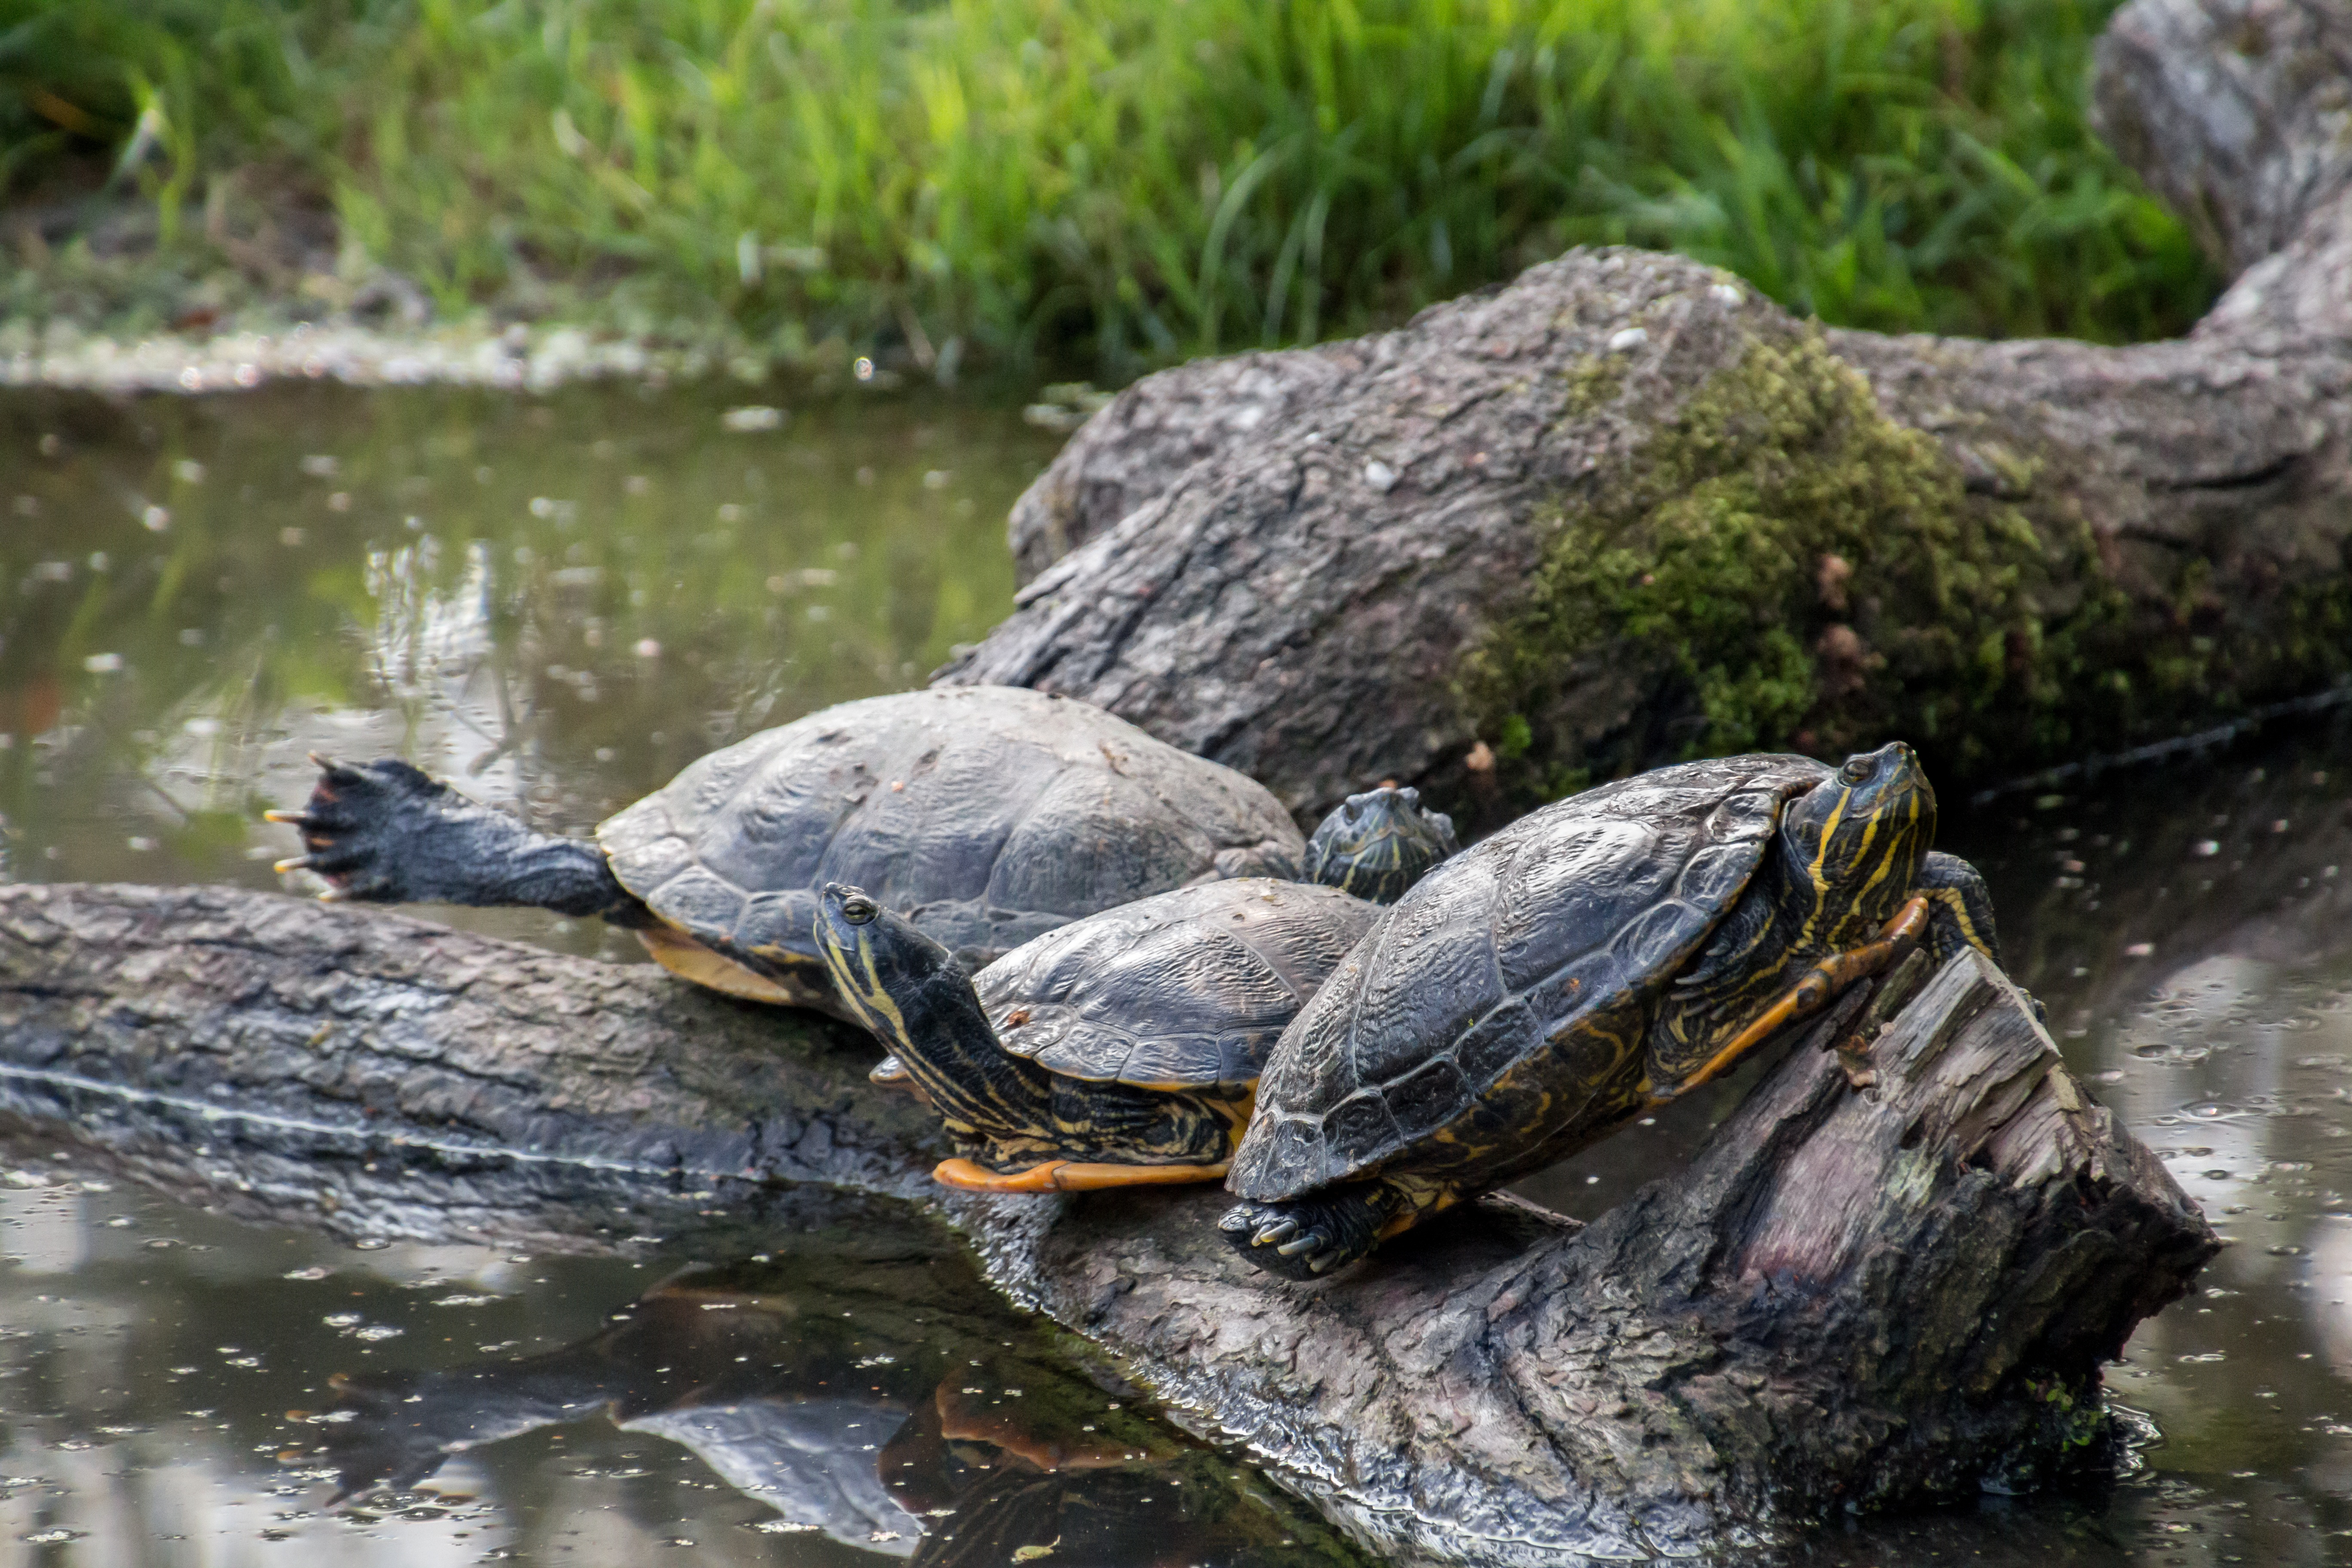
water, wildlife, sunbathing, log, relax, turtle, reptile, fauna, vertebrate, turtles, common snapping turtle, american alligator, emydidae